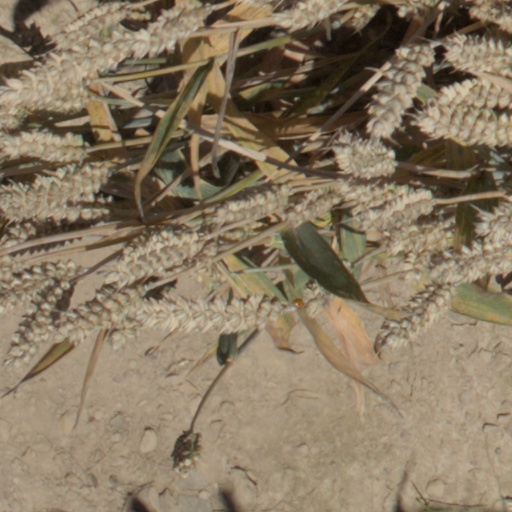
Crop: wheat